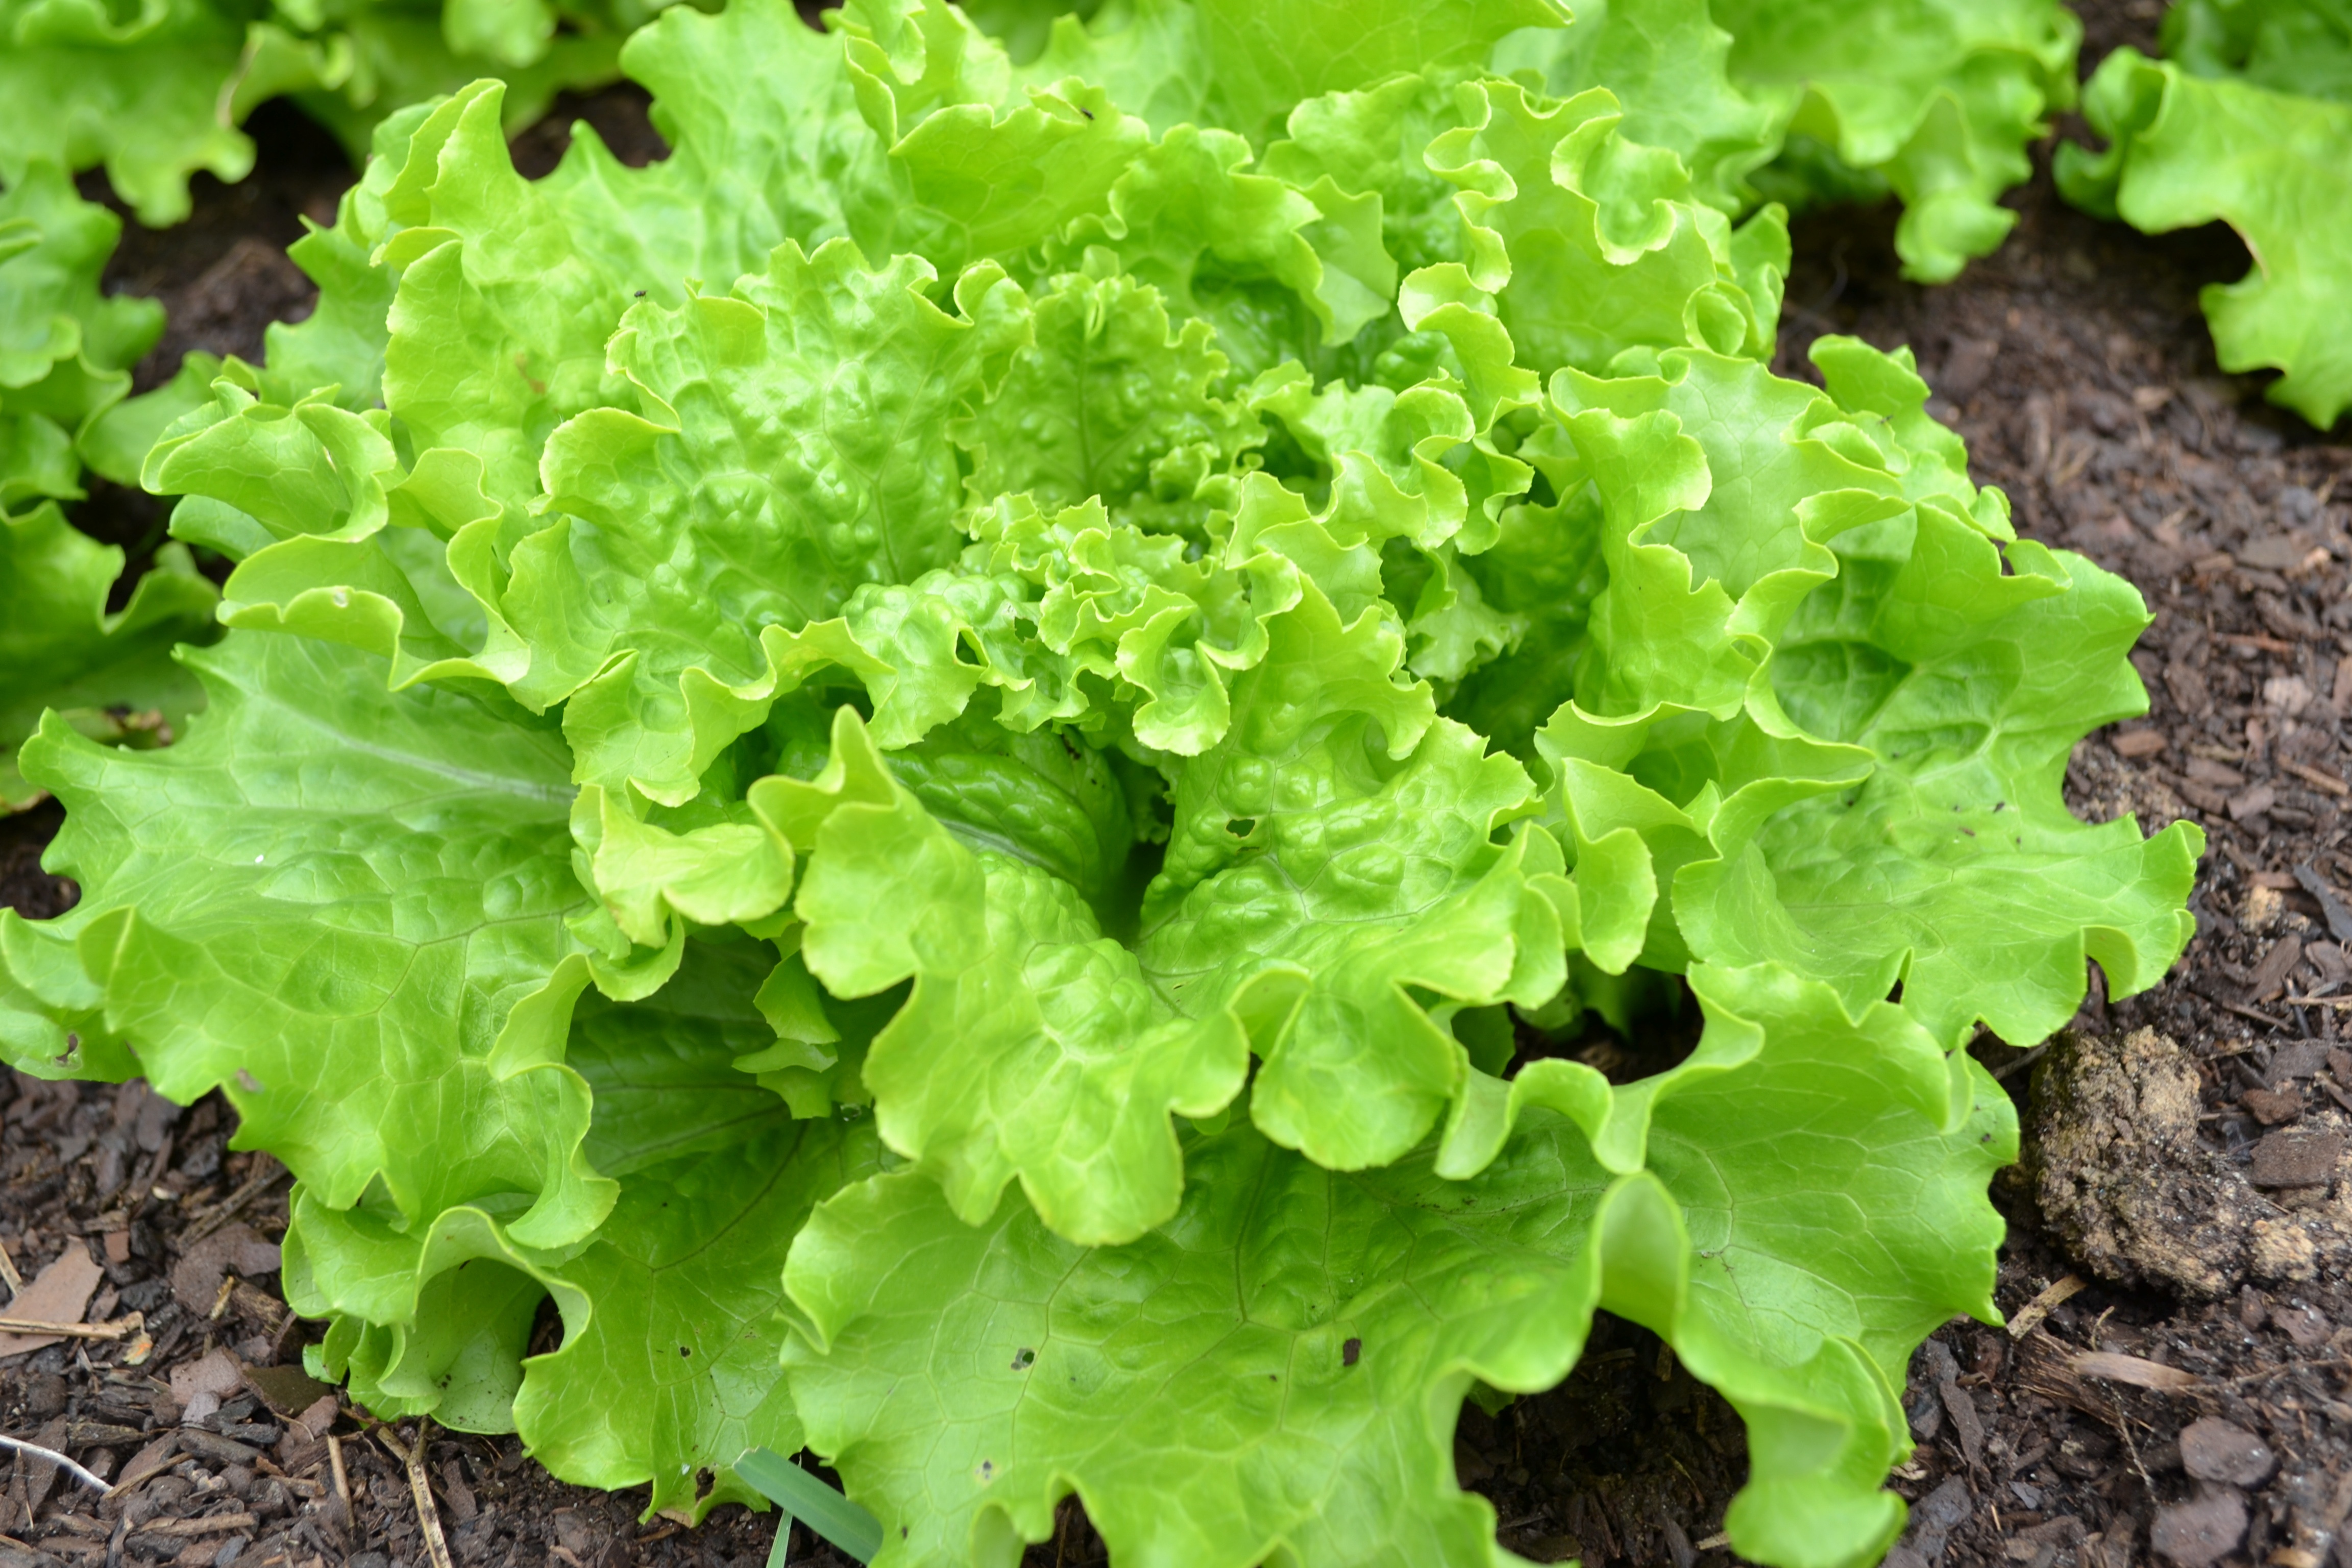
field, food, salad, green, harvest, produce, vegetable, soil, garden, lettuce, plants, vegetables, green salad, brassica, vegetable garden, green leaves, batavia, annual plant, brassica rapa, leaf vegetable, rapini